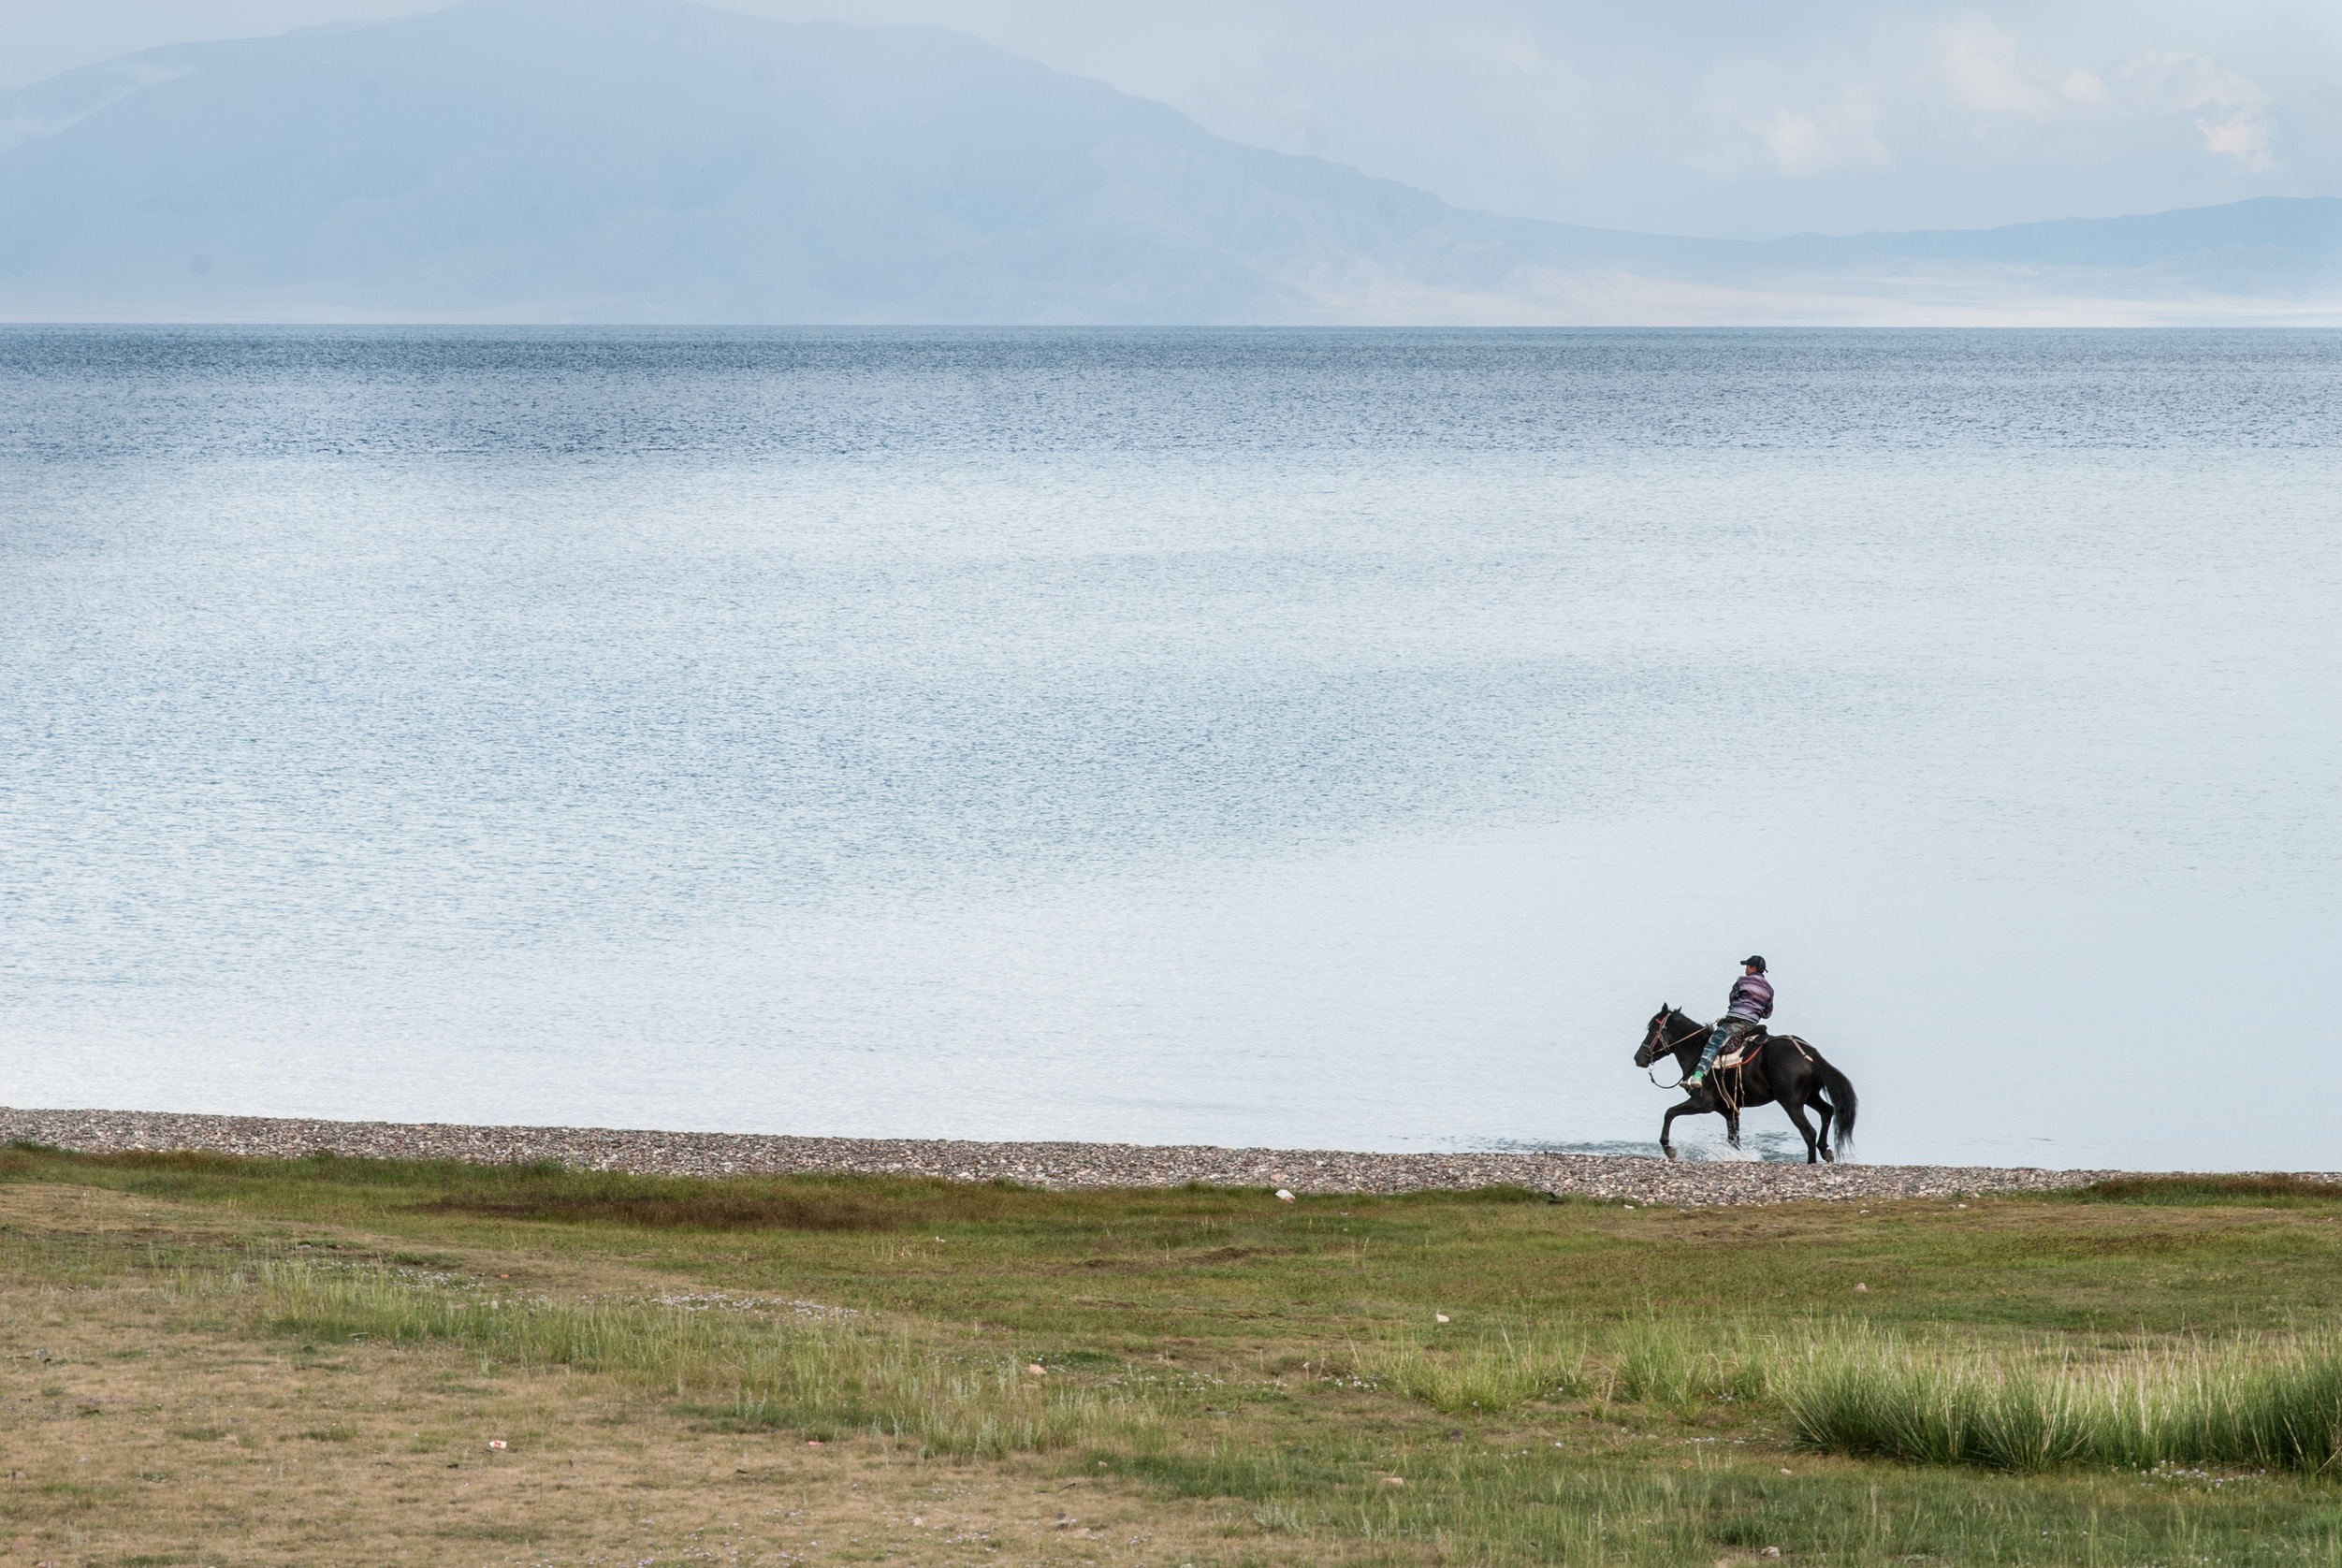
man, beach, sea, coast, water, grass, sand, horizon, mountain, hill, shore, lake, animal, guy, terrain, body of water, grassland, habitat, steppe, horseback riding, natural environment, atmospheric phenomenon